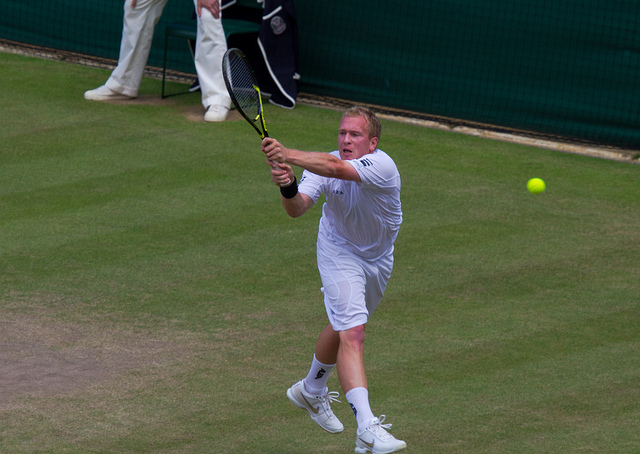
một nam vận động viên tennis vừa đánh hụt bóng